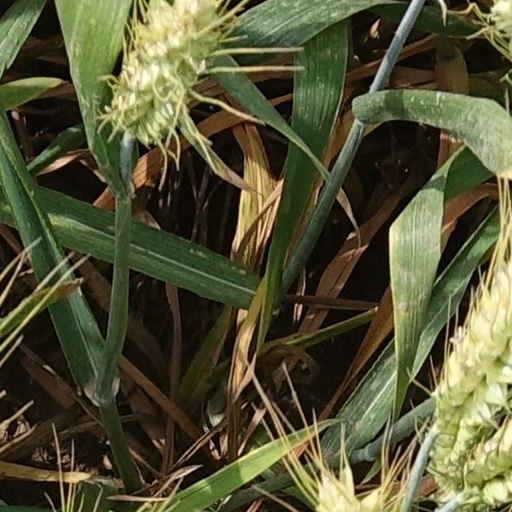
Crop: wheat